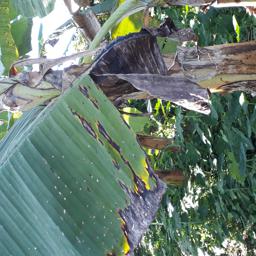
Label: BLACK SIGATOKA